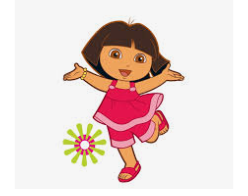
Portrait style: Cartoon Portrait